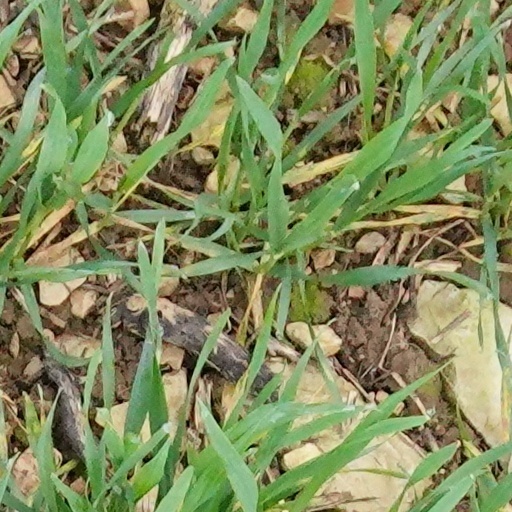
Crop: wheat